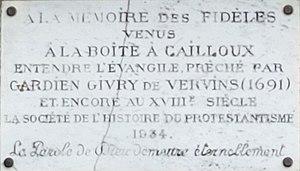
Stèle de La Boîte à Cailloux 5
Les assemblées du désert, en référence à la traversée du désert de Moïse, sont les réunions clandestines tenues par les protestants au temps de la persécution de leur religion, entre la révocation de l'édit de Nantes en 1685 et l'édit de tolérance de 1787, afin de célébrer le culte protestant, souvent lors de la venue d'un prédicant itinérant, au risque, toujours présent dans les esprits, d'être arrêté et emprisonné par les autorités.